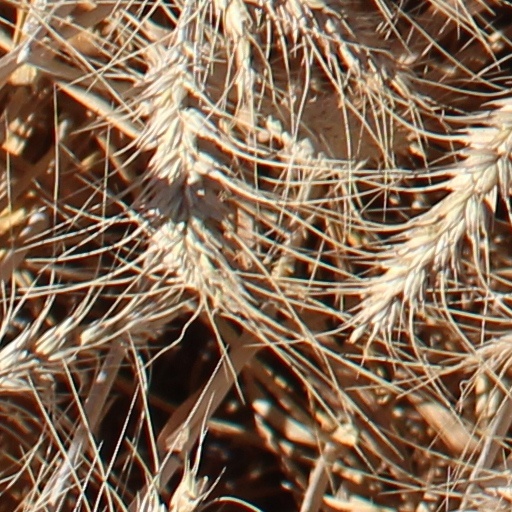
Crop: wheat